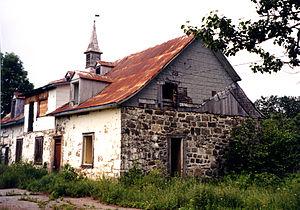
Moulin Ouellet, situé à Cap-Saint-Ignace (Chaudière-Appalaches, Québec), avant les premiers travaux de restauration. Moulin à eau
Le Moulin à eau Ouellet de Cap-Saint-Ignace est l'un des derniers moulins à eau du Québec au Canada.